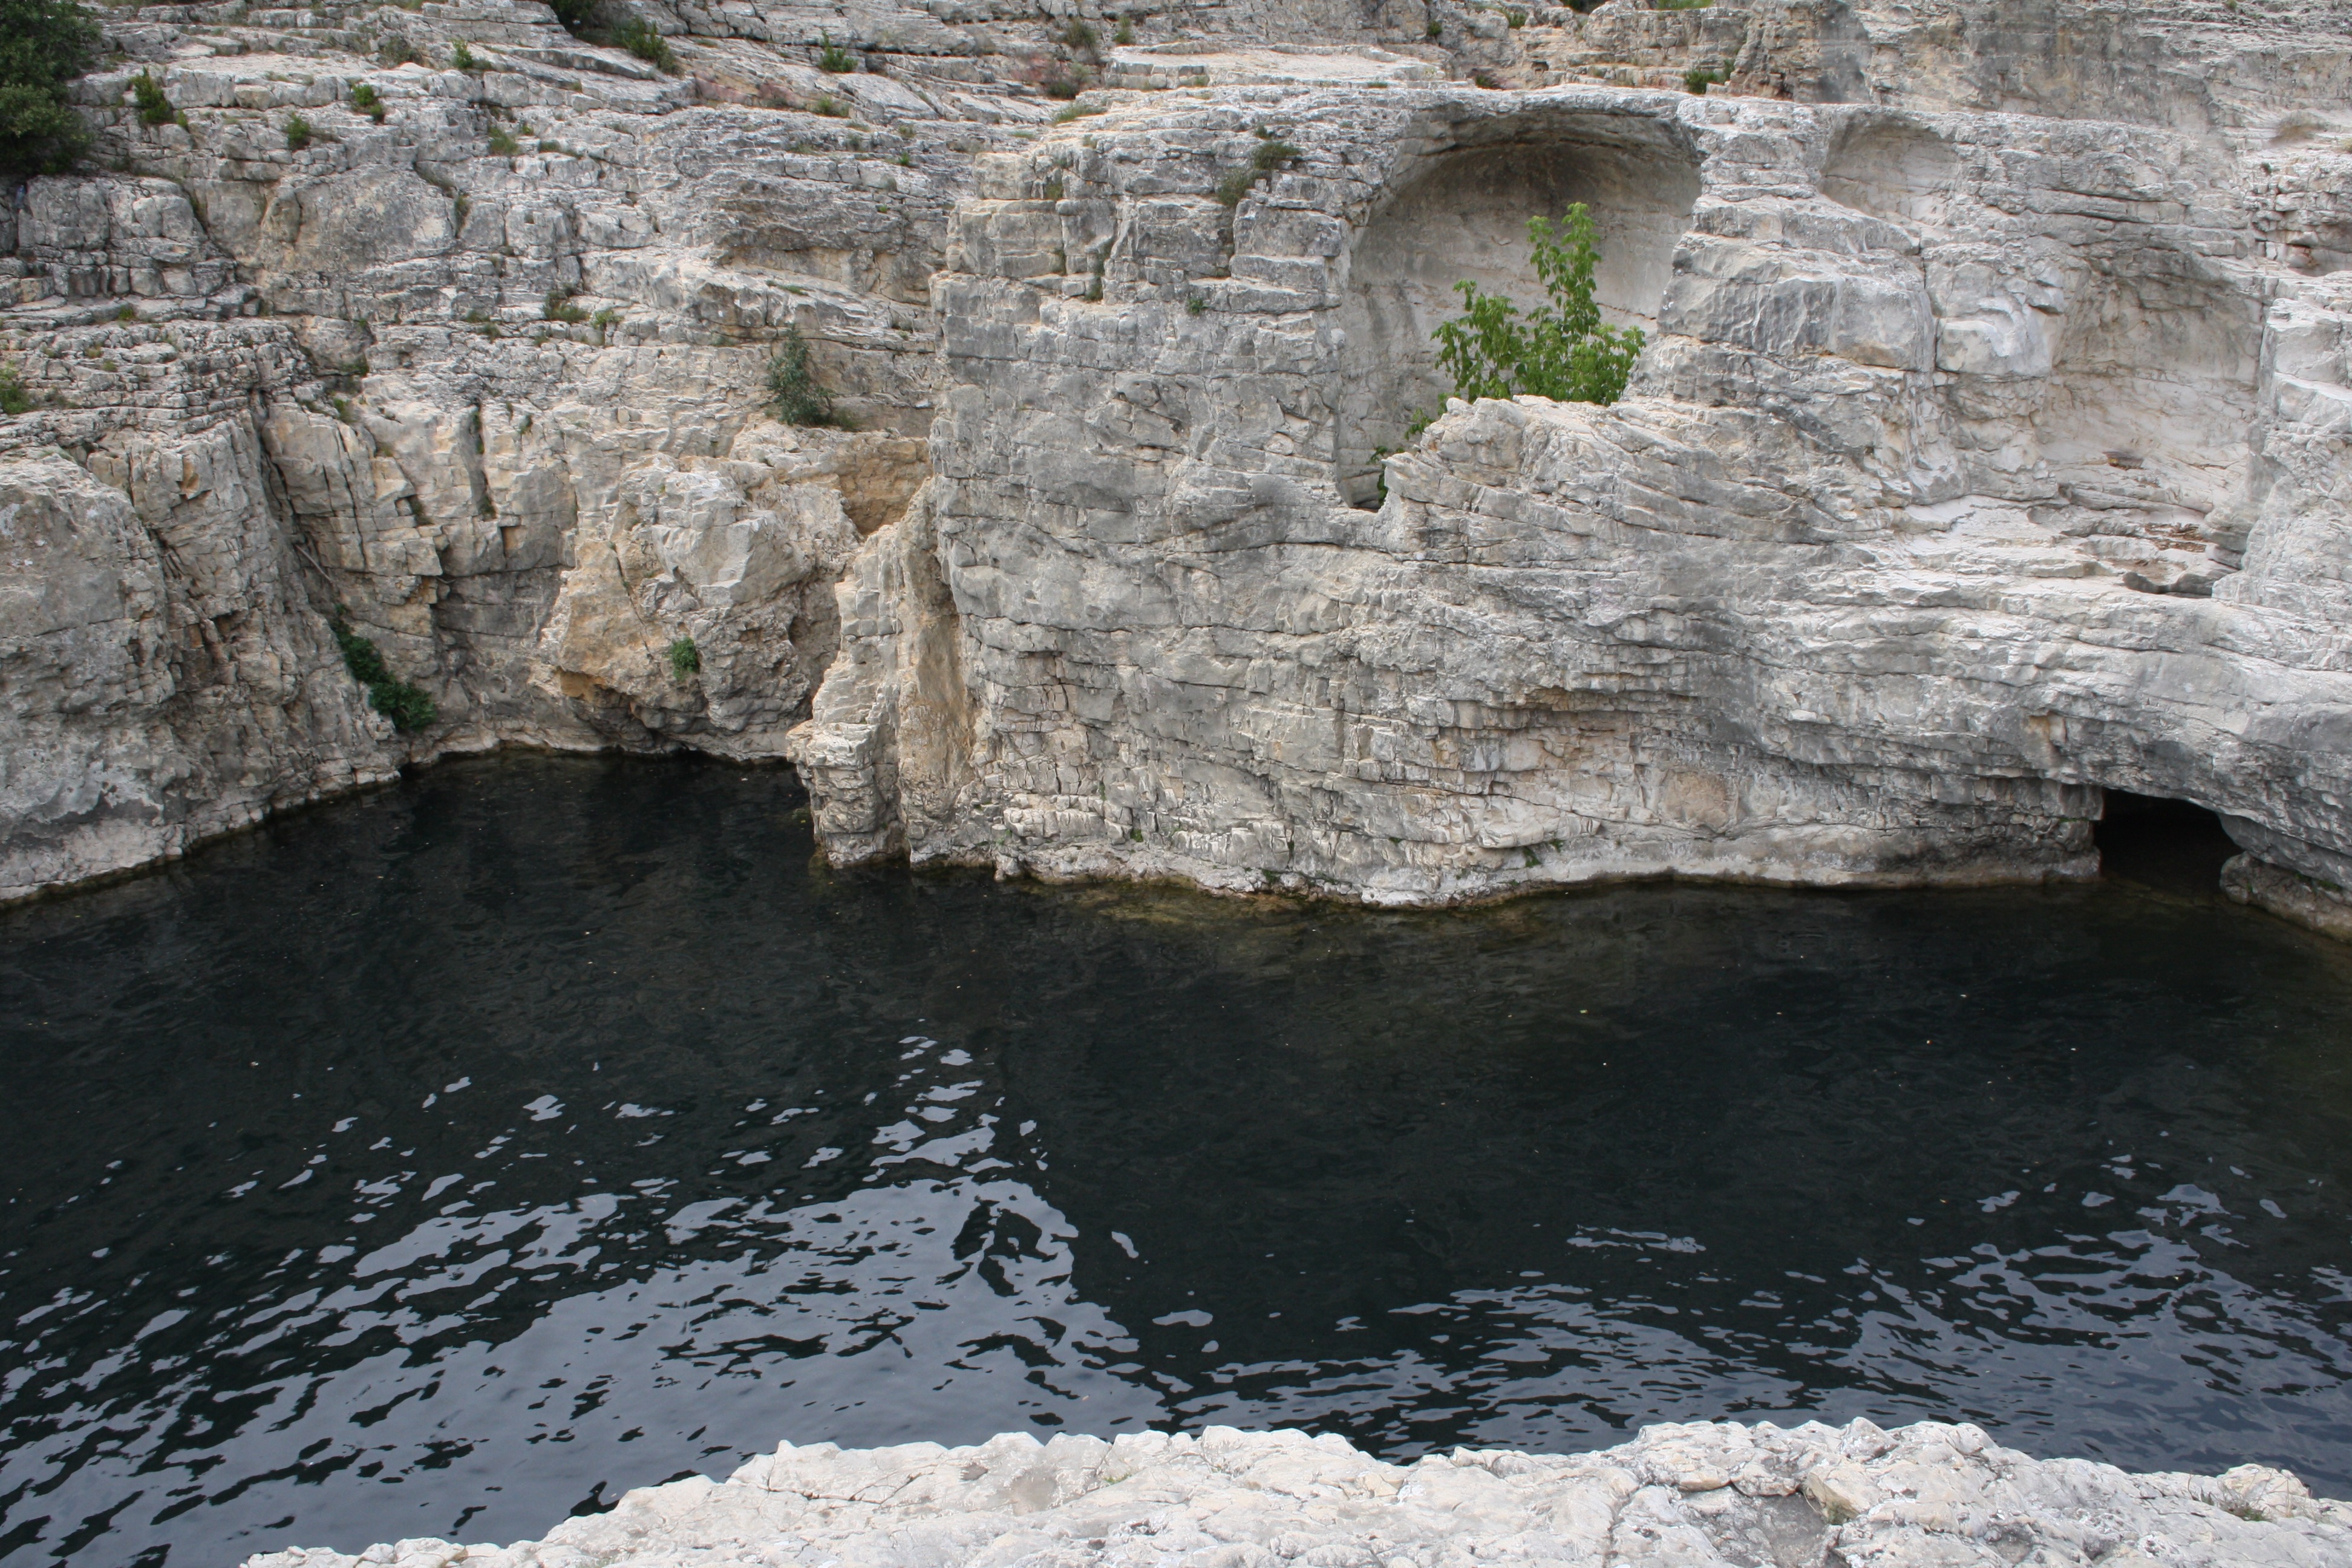
sea, rock, river, formation, cliff, cave, canyon, terrain, geology, cascades, wadi, landform, natural arch, sea cave, geographical feature, the waterfalls of saudatet, saudatet